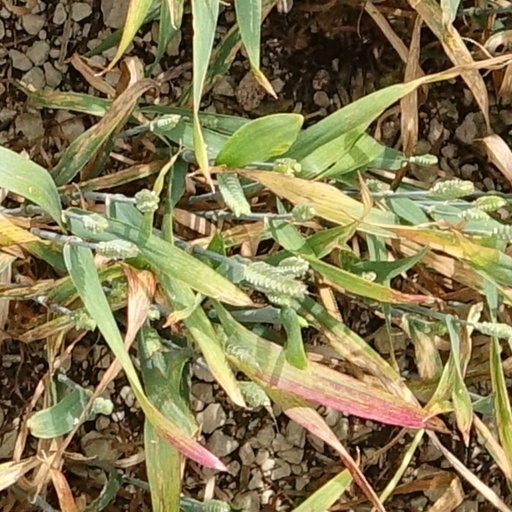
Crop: wheat